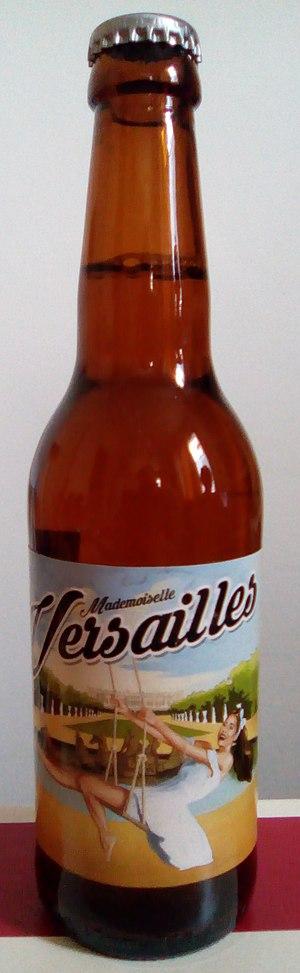
Bière ""Mademoiselle Versailles"", de la brasserie Distrikt (Yvelines)"
Cet article présente une liste de marques de bière brassées en France.